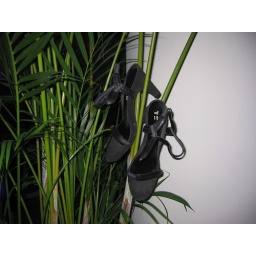
my shoes in the plant